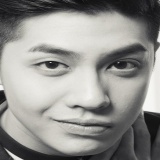
ca sĩ Noo Phước Thịnh